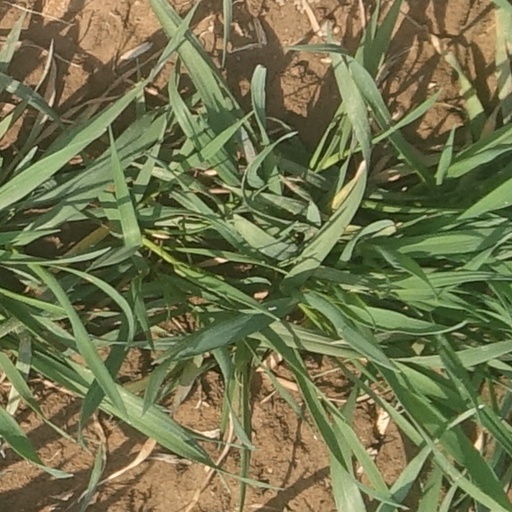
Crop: wheat